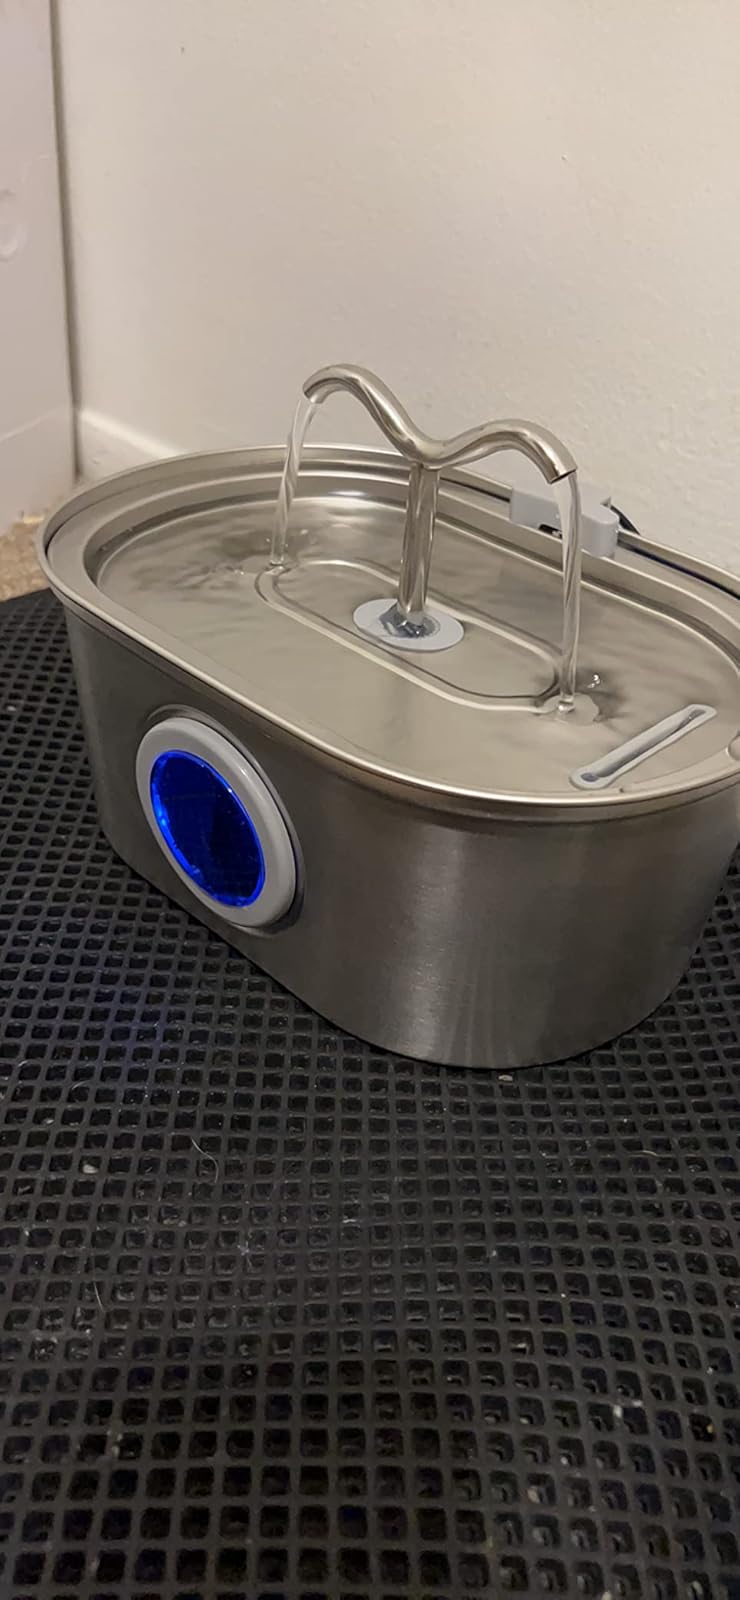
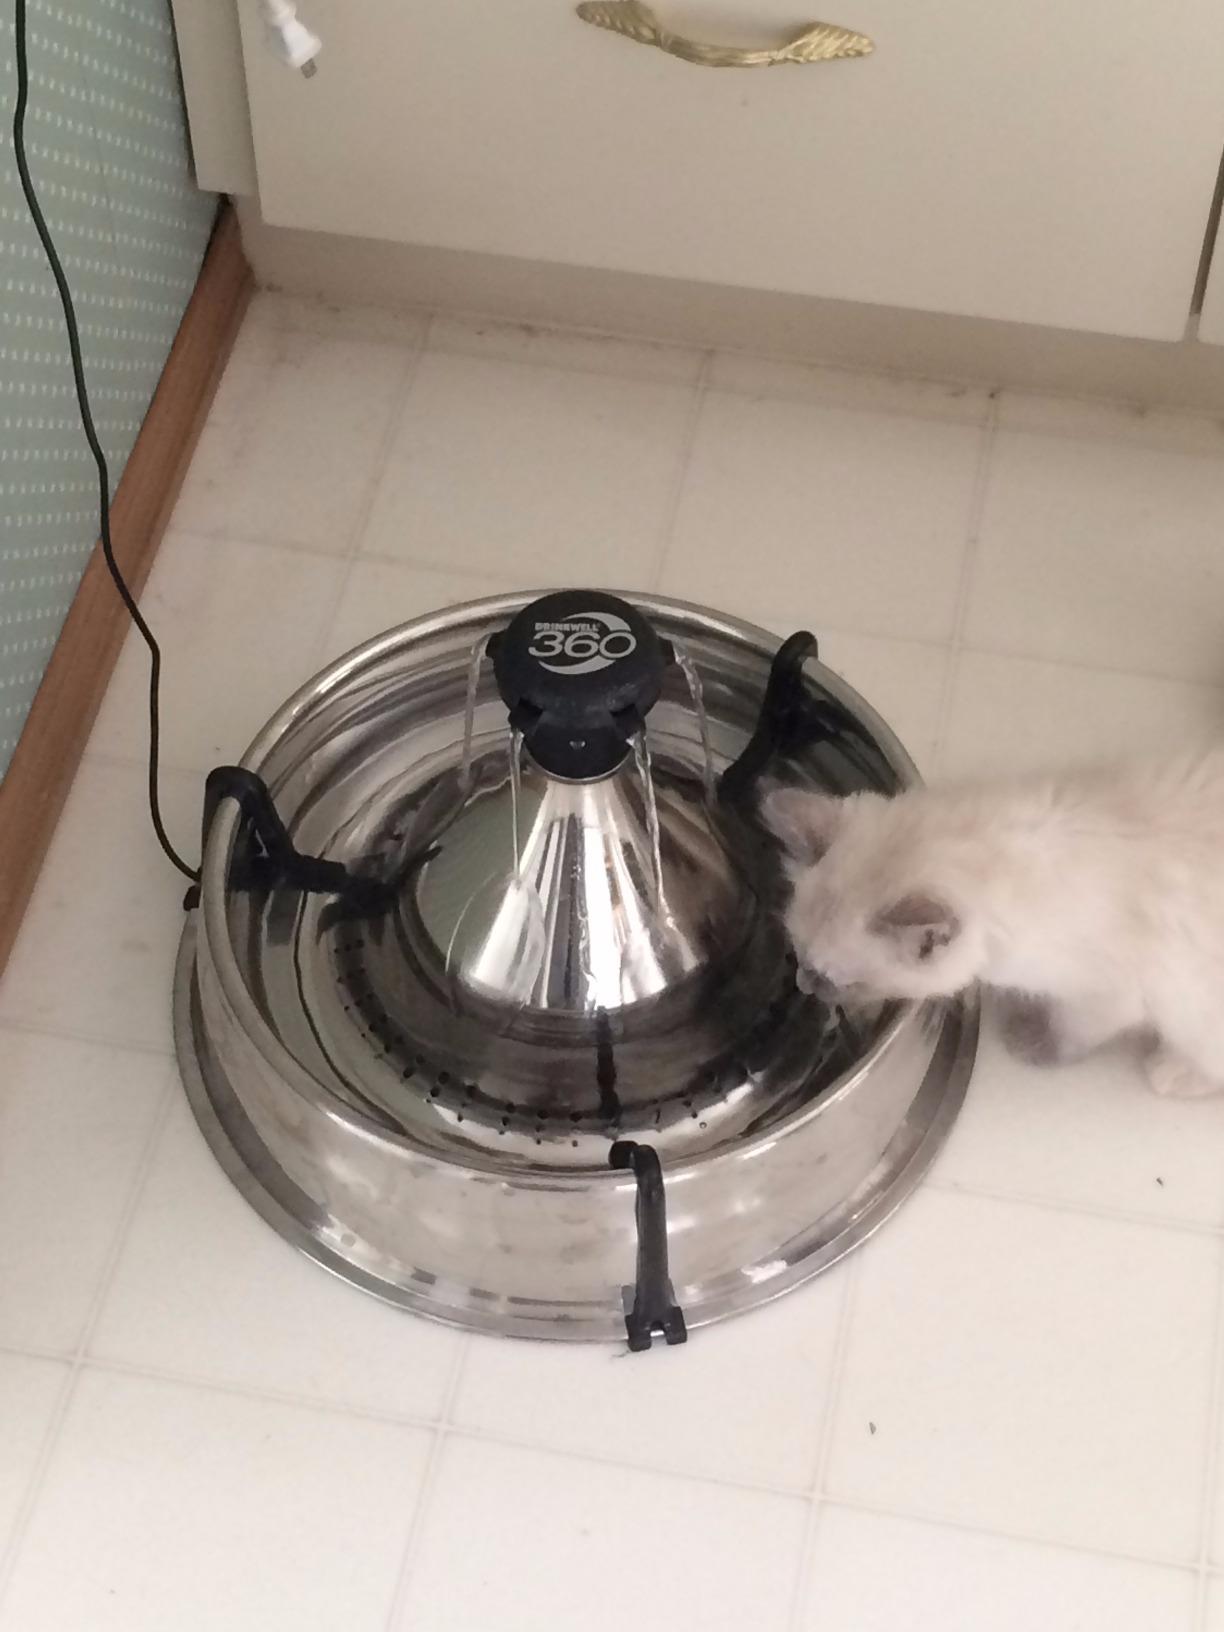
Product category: items_bowl
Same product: no